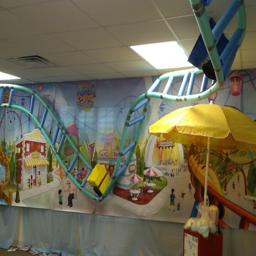
mine and room for organisation .